Satan Shoes

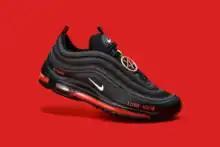
Promotional image of the Satan Shoes

Satan Shoes were a series of custom Nike Air Max 97 shoes, created in 2021 as a collaboration between American musician Lil Nas X and MSCHF, a Brooklyn, New York art collective. Their design and marketing gained controversy through prominent satanic imagery. Nike, Inc. sued MSCHF for trademark infringement, false designation of origin, trademark dilution, and unfair competition. A settlement was reached in July 2021 which required MSCHF to offer refunds to any buyer who wished to return their shoes.